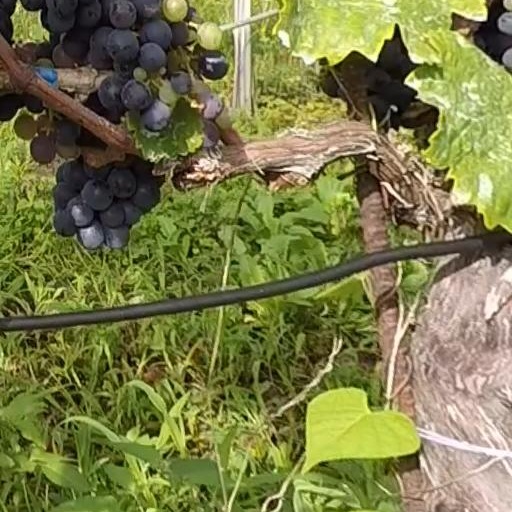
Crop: grape